Lorraine Miller (actress)

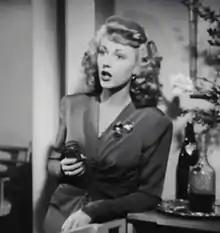
Miller in "Hi Diddle Diddle" (1943)

Lorraine Miller (January 5, 1922 – February 6, 1978 ) was an American actress. She is best known for appearing in the film "The White Gorilla" (1945).